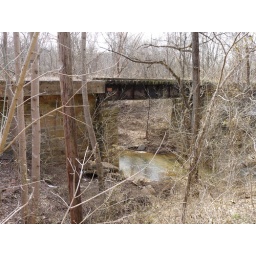
old N&W railroad bridge over Williams Run in Amherst County, Virginia